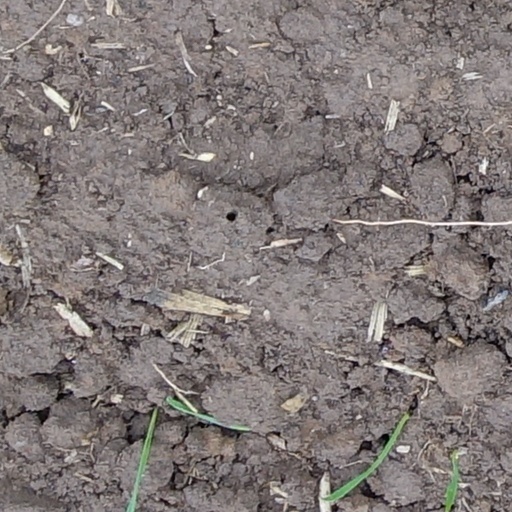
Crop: wheat